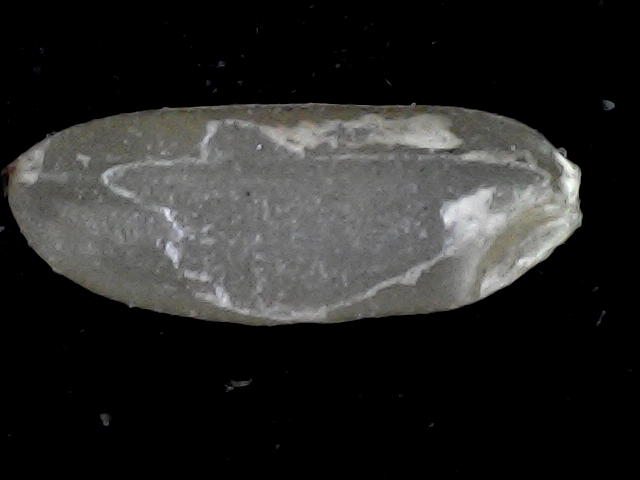
Rice variety: BD72